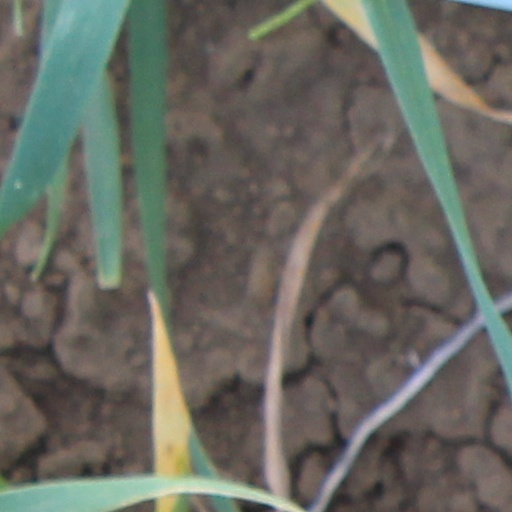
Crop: wheat